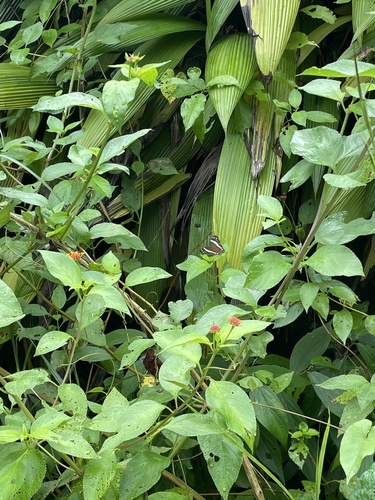
Scientific name: Anartia fatima
Common name: Banded peacock
Family: Nymphalidae
Order: Lepidoptera
Pollinator type: Primary pollinator
Habitat: Open areas and gardens
Geographic range: South America
Conservation status: Least Concern